Rothschild Francis Square

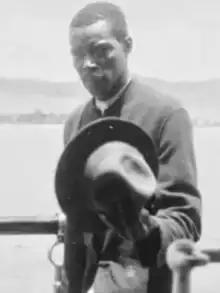
Rothschild Francis, pictured in the early 1920s

The most prominent feature of Market Square today is its large cast-iron hipped roof structure, often described as a bungalow or canopy. This roof was repurposed from a railway station shed in the early 20th century and now serves to shelter local vendors from sun and rain. The square remains a hub for community gatherings and weekend farmers markets, especially on Saturday mornings when vendors arrive before dawn to sell fruits, vegetables, herbs, fabrics, and crafts.